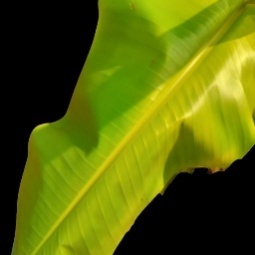
Label: Calcium